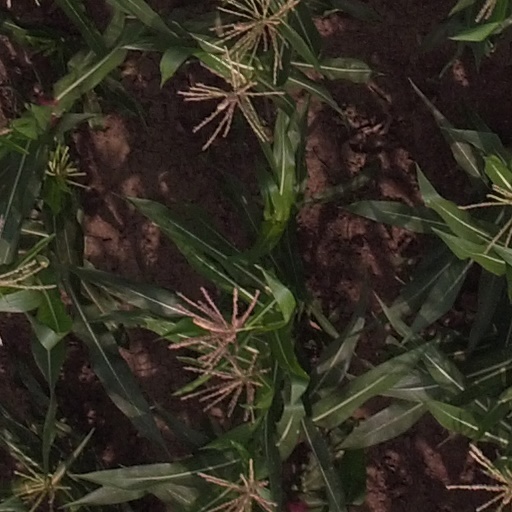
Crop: maize; corn